C/2013 US10 (Catalina)

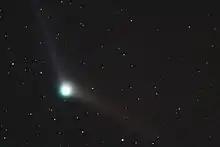
as seen on 9 Dec 2015. To the upper left is the ion gas tail and to the lower right is the dust tail.

(Catalina) is an Oort cloud comet discovered on 31 October 2013 by the Catalina Sky Survey at an apparent magnitude of 19 using a Schmidt–Cassegrain telescope. From September 2015 to February 2016 the comet was around apparent magnitude 6. The comet took around a million years to complete half an orbit from its furthest distance in the Oort cloud and should be ejected from the Solar System over many millions of years.